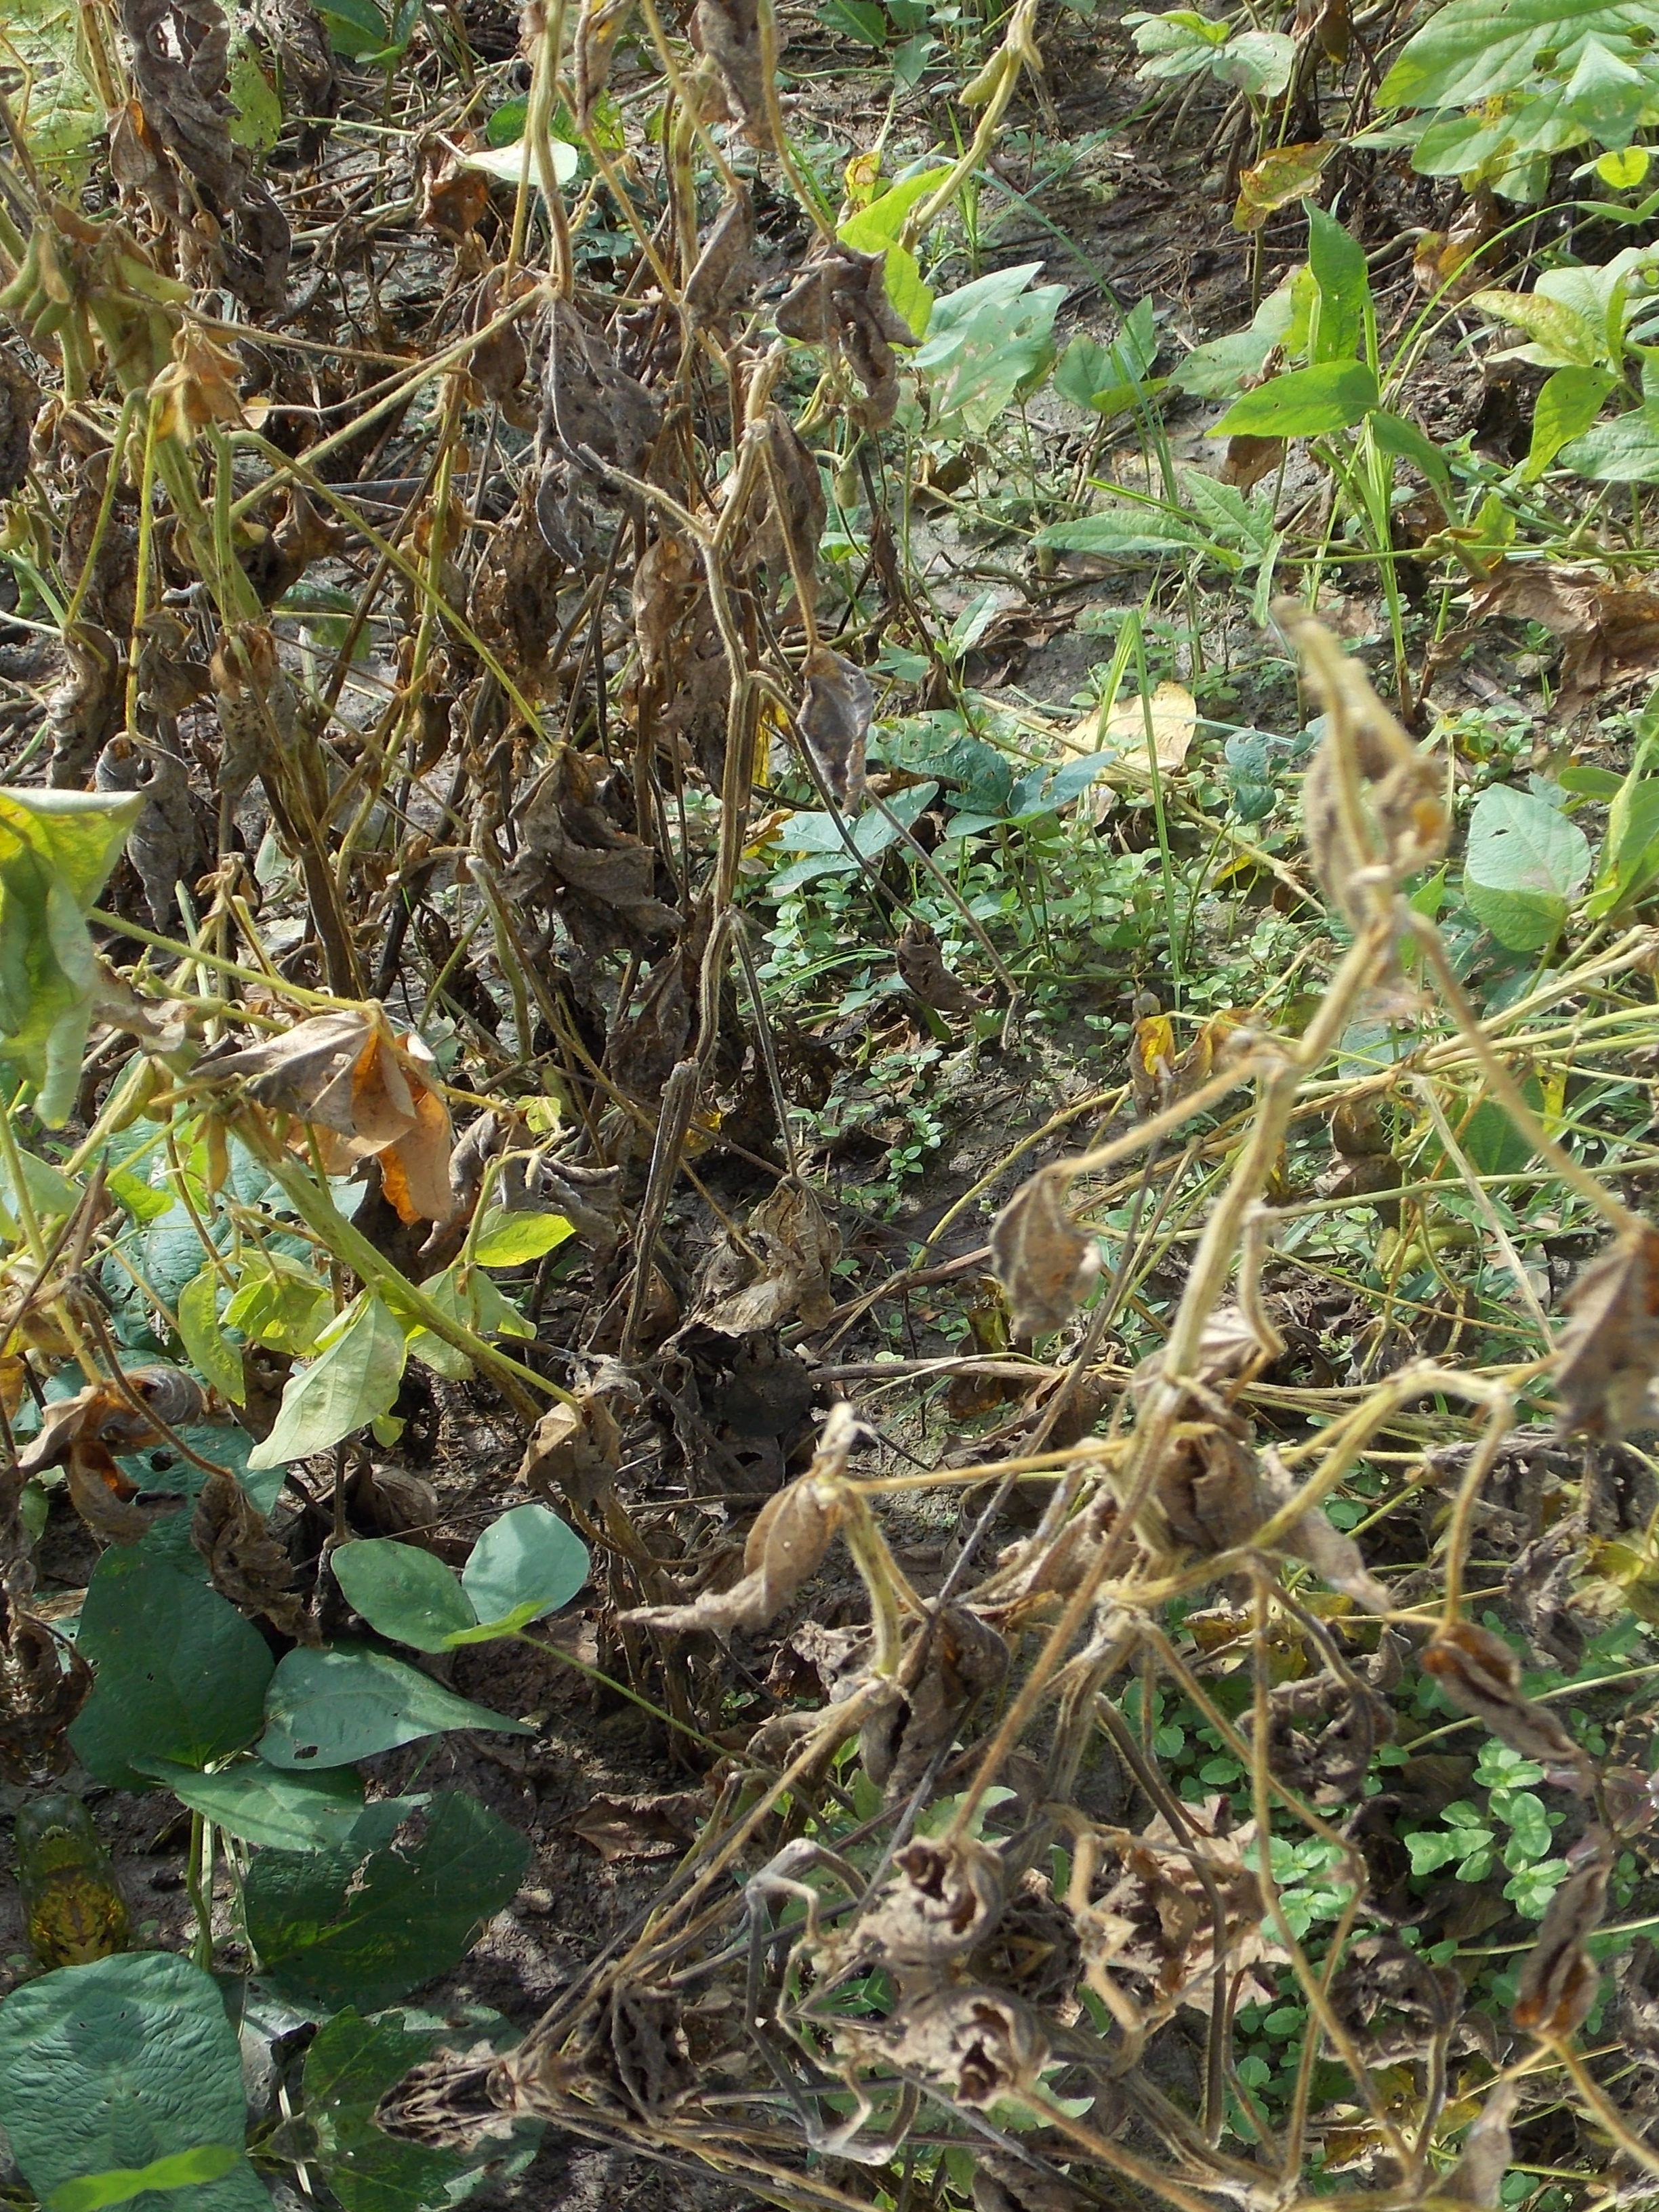
Label: Disease